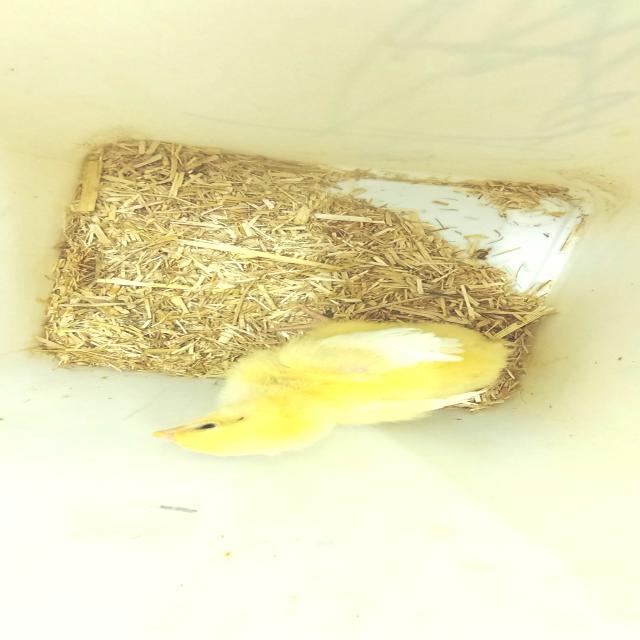
Weight: 179 g